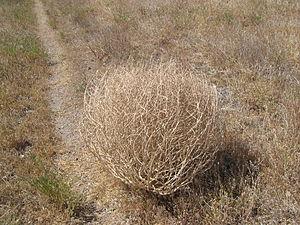
Un ""virevoltant"" (anglais tumbleweed littéralement herbe tourbillonnante), de l'espèce Kali tragus (Syn. Salsola tragus, Salsola kali)"
L’anémochorie est la dispersion par le vent des diaspores. Il s'agit d'un des trois types de dissémination assurée par un agent extérieur. C'est le mode de dispersion principal d'environ 90 % des espèces végétales.
Un virevoltant ou tumbleweed est, chez certaines plantes, la partie hors du sol qui, une fois mûre et sèche, se sépare de la racine ou de la tige afin de rouler sur le sol au gré du vent, ce qui constitue un cas de migration d’une espèce végétale. Les virevoltants sont des xérophytes, poussant surtout dans les écosystèmes arides et de steppe, où les vents fréquents et le manque d'obstruction favorisent leur propagation.
Le Grand Bassin des États-Unis est un désert de l'ouest des États-Unis. C'est une région de montagnes, de bassins sédimentaires et de hauts plateaux. La région offre une grande variété de paysages : ceux du parc national du Grand Bassin sont protégés. Faune et flore sont présentes, bien que discrètes, surtout autour des lacs dont la salinité généralement assez élevée est due à l'endoréisme. Couvrant quelque 10 % des États-Unis, le Grand Bassin est la région la plus sèche du pays.
La définition première de xérophytes qualifiait des plantes adaptées aux milieux secs. Maintenant le terme xérophyte définit plutôt une plante vivant en milieu aride, capable de résister à de grands déficits d’eau. Ces plantes se rencontrent dans des environnements très variés, tels que les déserts rocailleux, les dunes littorales, mais aussi dans la canopée des forêts tropicales qui n'ont aucune réserve d'eau. Les cactus et d'autres plantes succulentes poussent dans les déserts, alors que certaines broméliacées peuplent la cime des arbres des forêts ombrophiles.